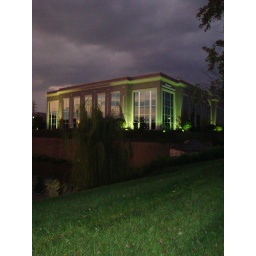
This was one of the buildings across the street from our hotel in Ballantyne. That place was gorgeous, especially at night!